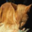
Label: cat